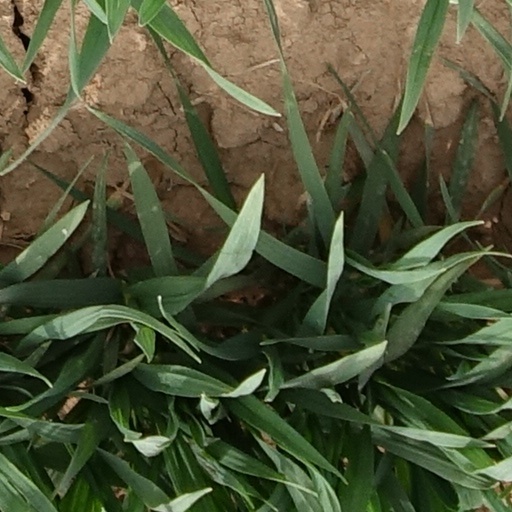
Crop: wheat